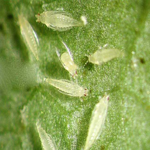
Label: thrips_disease